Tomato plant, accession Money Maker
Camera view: horizontal (90 deg, fisheye); turntable rotation: 240 degrees
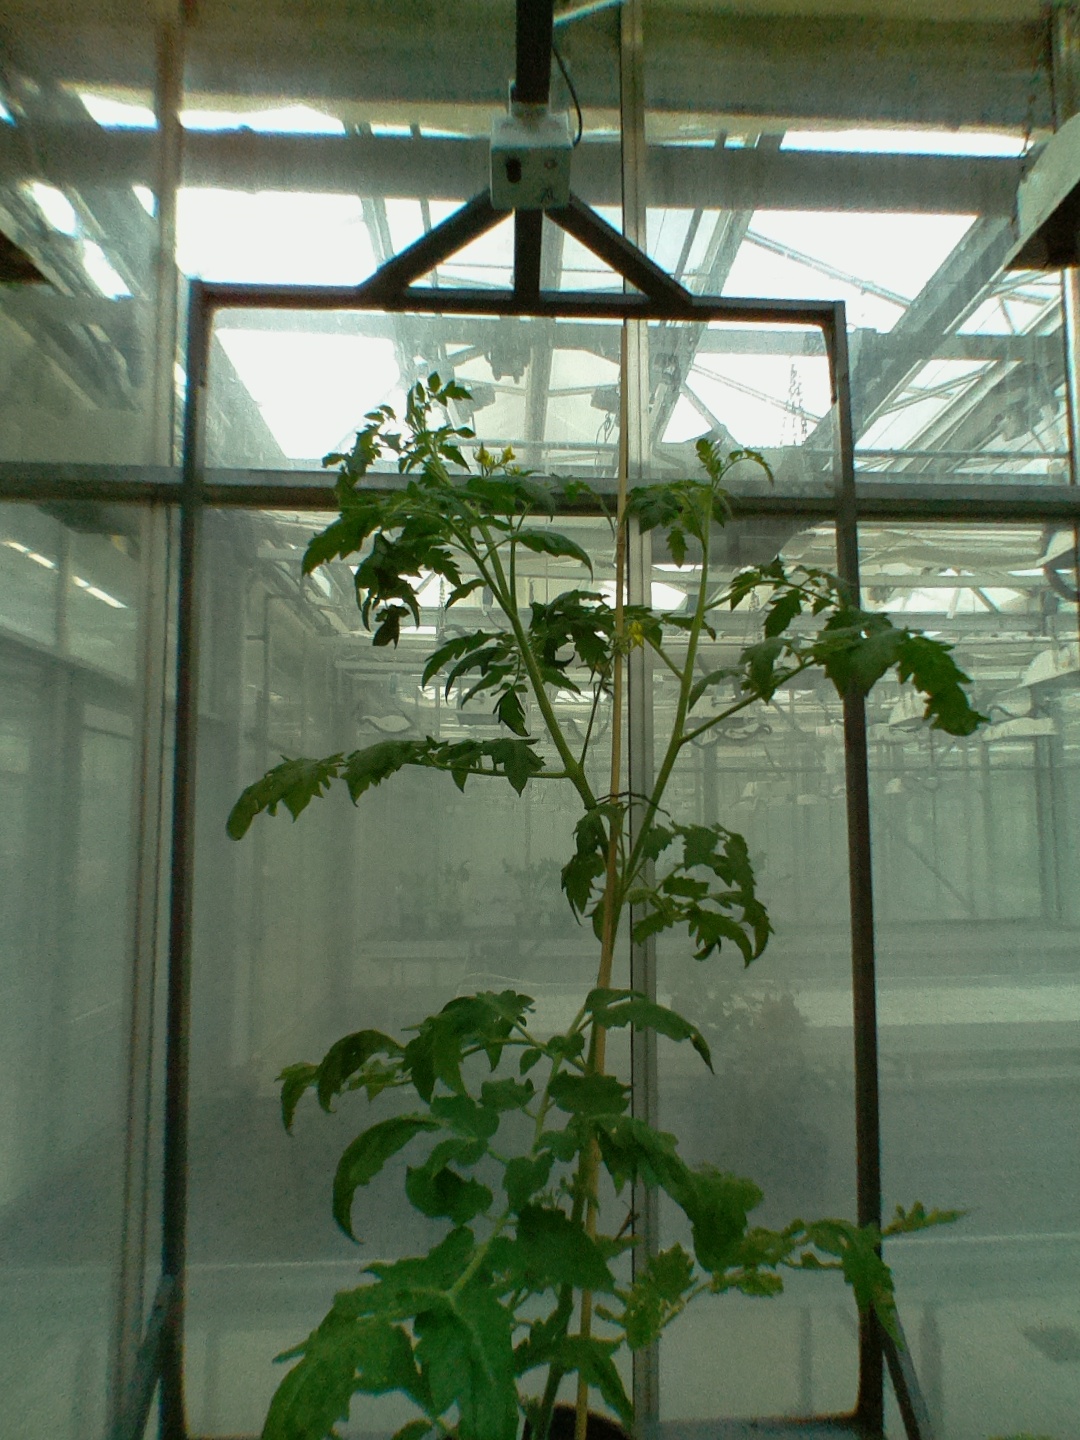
BBCH growth stage 66: Full flowering, 60%-70% of flowers open, more petals falling